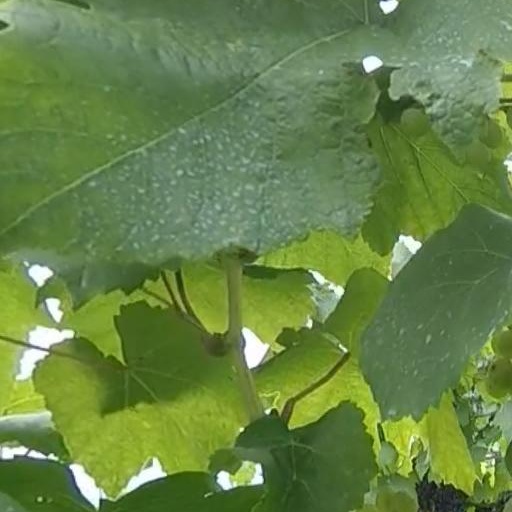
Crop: grape